Luis Egidio Meléndez

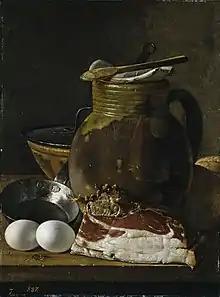
"Still Life with Ham and Eggs", 18th century

Luis Egidio Meléndez de Rivera Durazo y Santo Padre was born in Naples in 1716 to Francisco Meléndez de Rivera Diaz (1682 – after 1758) and Maria Josefa Durazo y Santo Padre Barrille. Meléndez's father, a miniaturist painter from Oviedo, had moved to Madrid with his older brother, the portrait painter Miguel Jacinto Meléndez (1679–1734) in pursuit of artistic instruction.